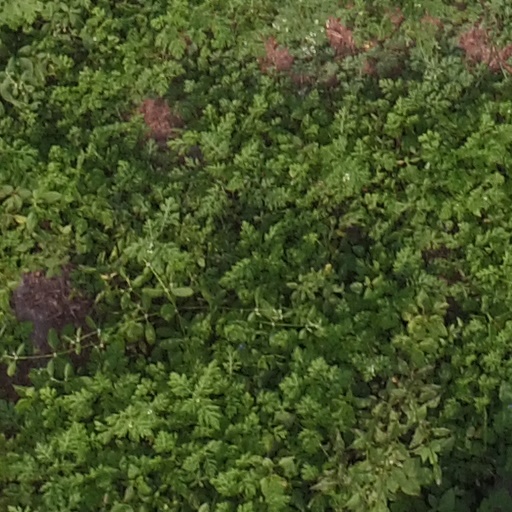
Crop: maize; corn